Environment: real
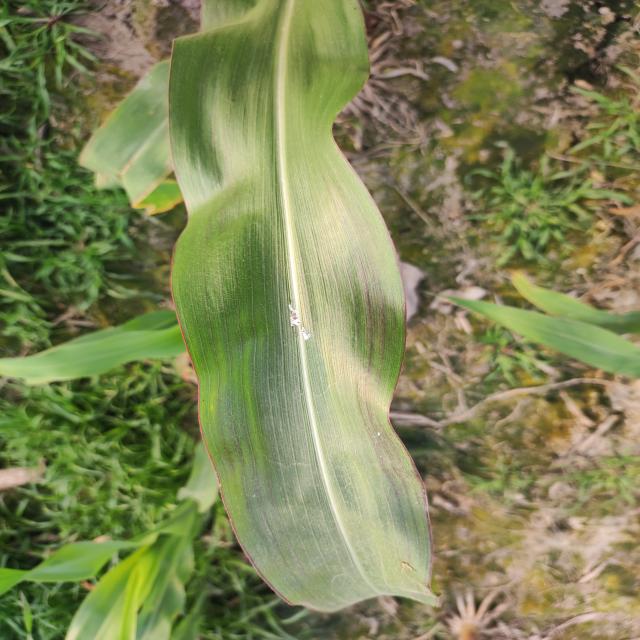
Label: phosphorus_deficiency